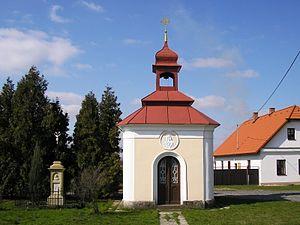
Petite chapelle baroque à Holešovice.